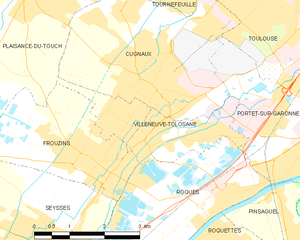
Villeneuve-Tolosane, est une commune française située dans le département de la Haute-Garonne, en région Occitanie.